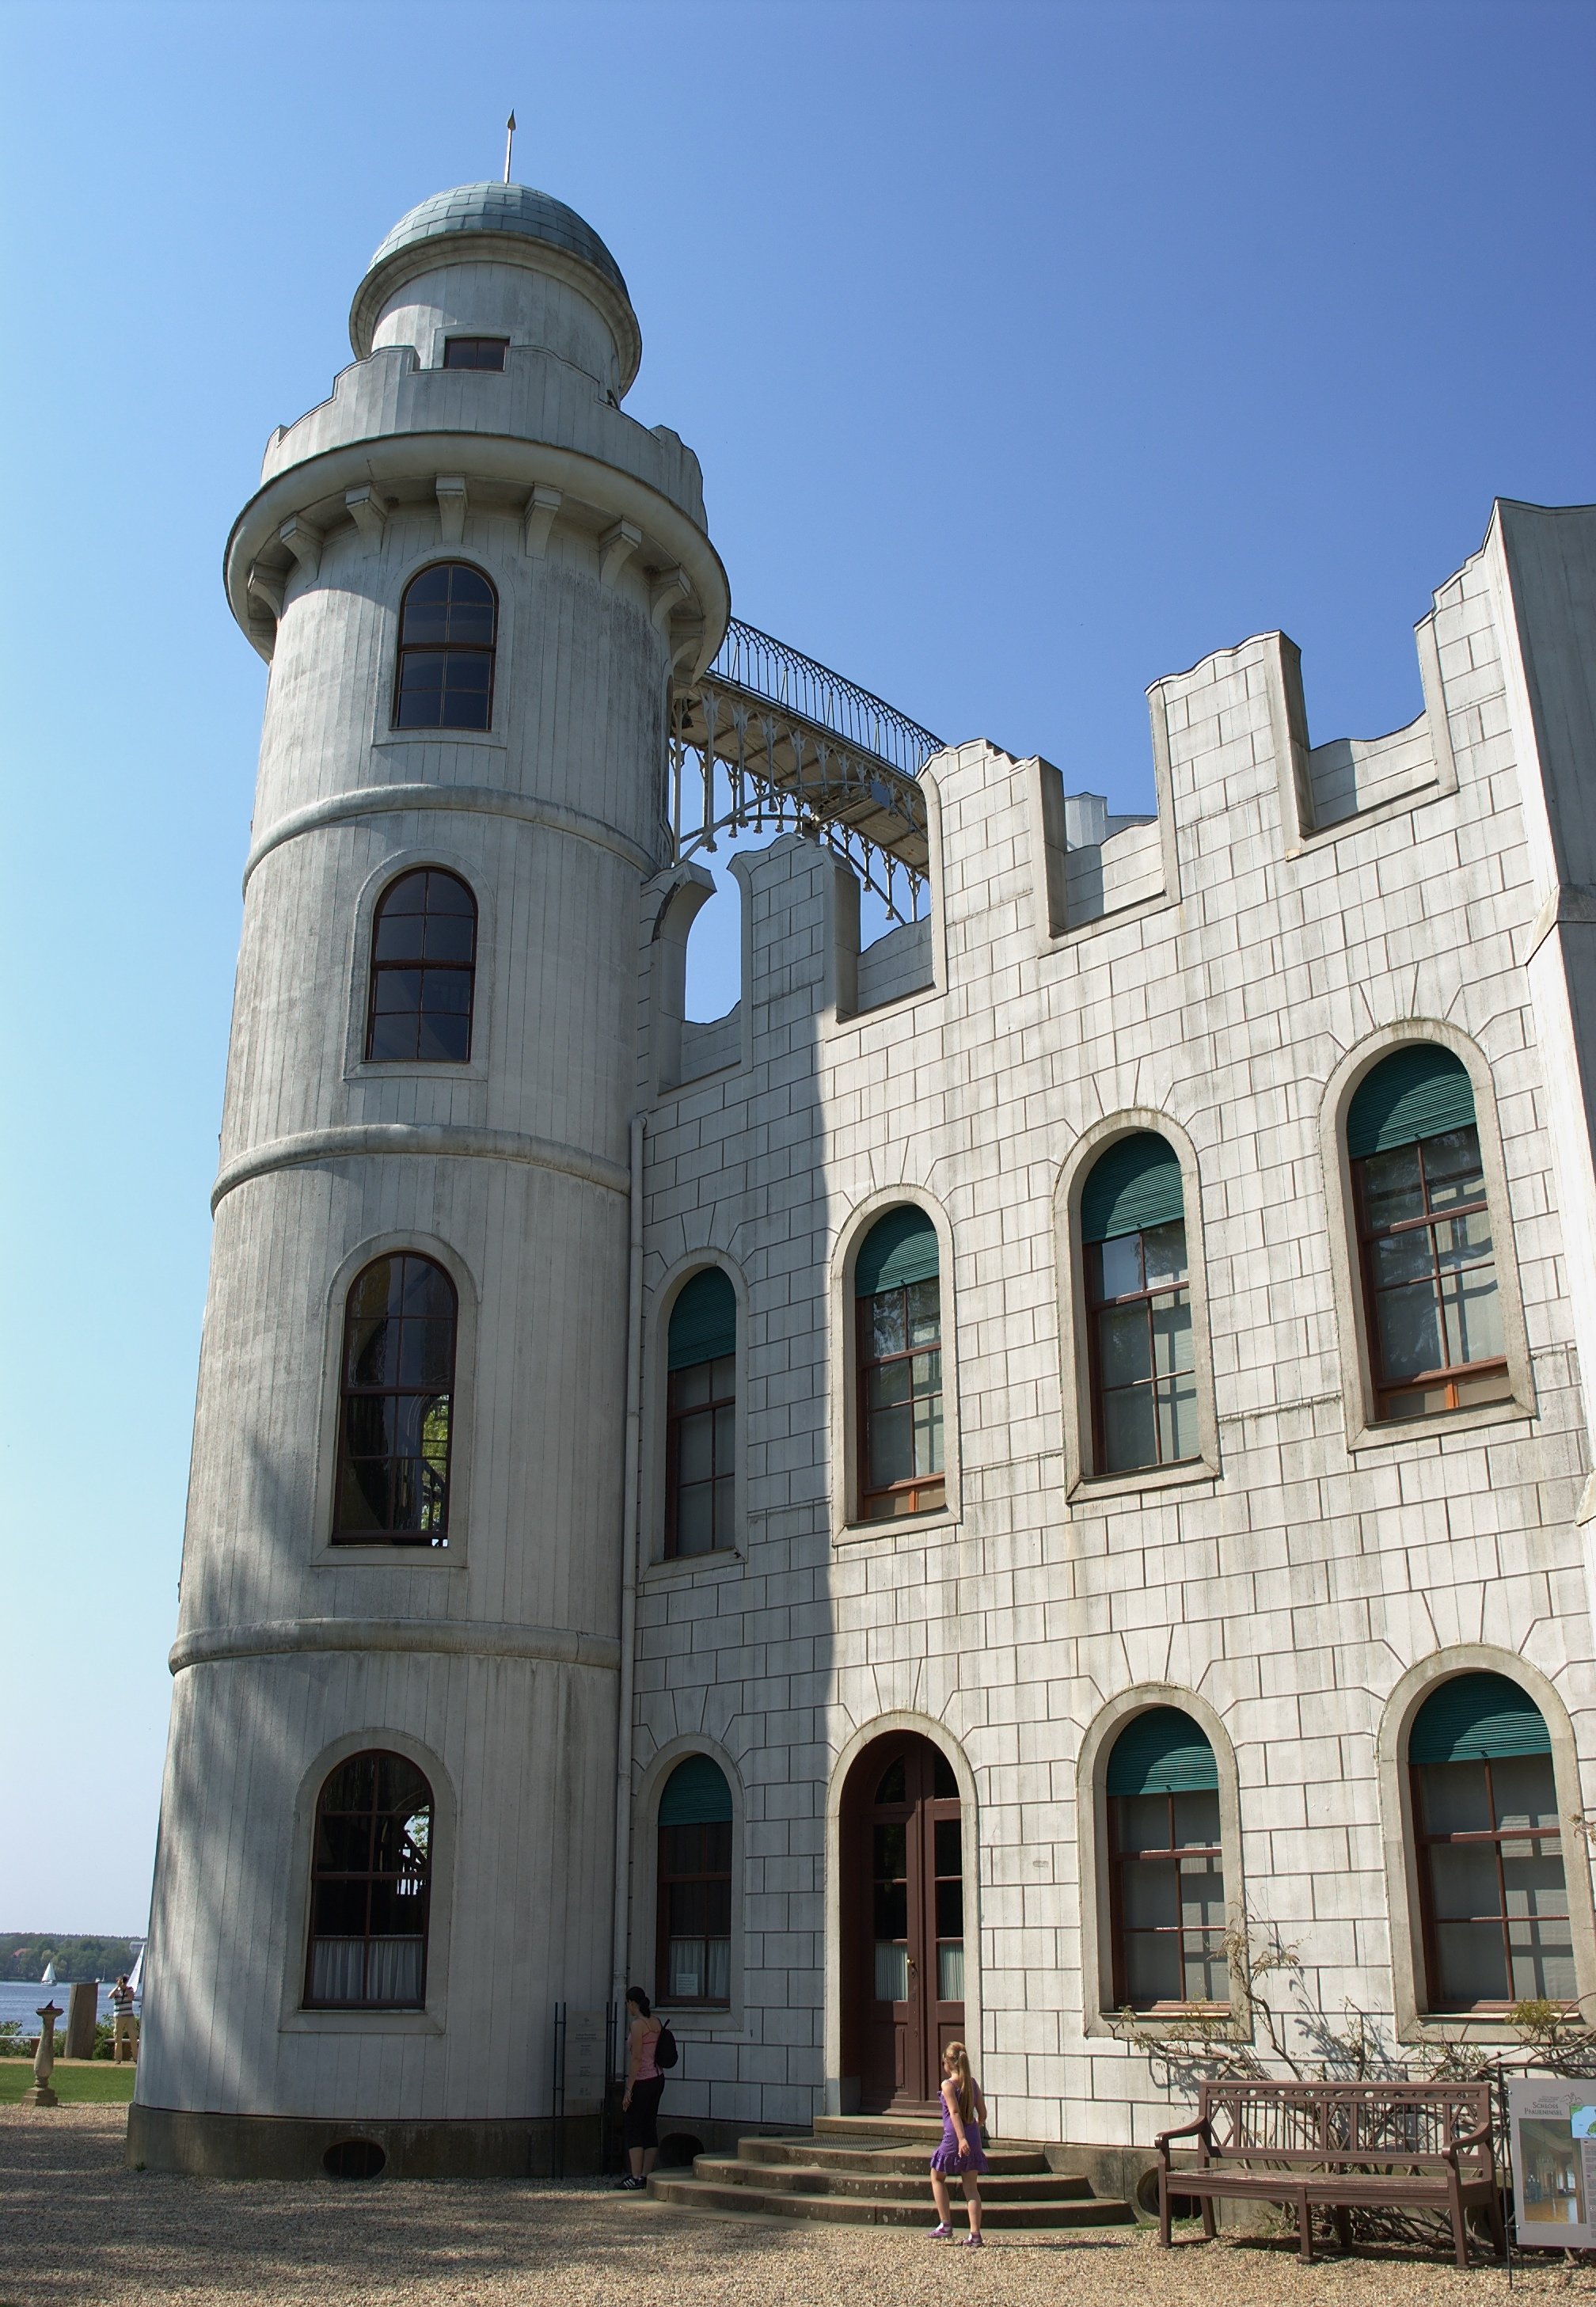
architecture, building, tower, landmark, facade, 2011, rawtherapee, germany, deutschland, berlin, pentax, 20mm, lenstagged, steffenzahn, k100d, justpentax, iamflickr, cosina, voigtlander, skopar, colorskopar, cv20, colorskopar20mmf35slii, 20mmf35slii, voigtlander20mm, cv2035, skopar20mmf35, cosinavoigtl nder, cosinavoigtl ndercolorskopar20mmf35, voigtl nder20mmf35colorskoparslii, voigtl nder20mmf35